Glamorgan

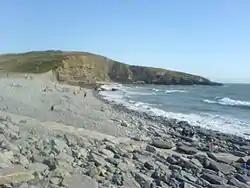
Southerndown Beach

After the First World War, Glamorgan, as was typical for Britain as a whole, entered a period of modernity, which saw buildings built and designed for functionality rather than splendour with period features watered down. As the century progressed, symbols of the past industrial period were torn down and replaced with industrial estates populated by unadorned geometric factories. With concrete becoming the favourite post-war building material, larger office blocks began appearing within the cities, though few were of any architectural significance.